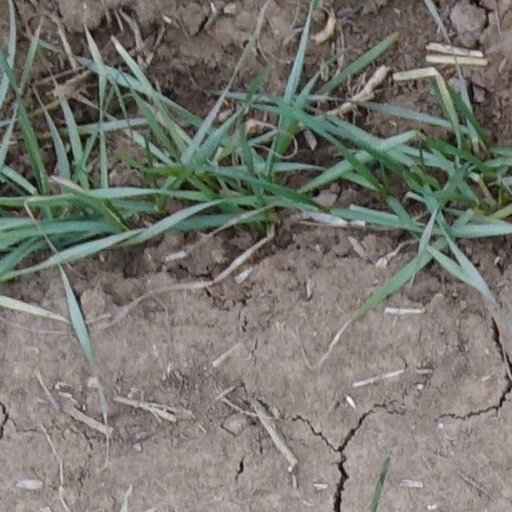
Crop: wheat